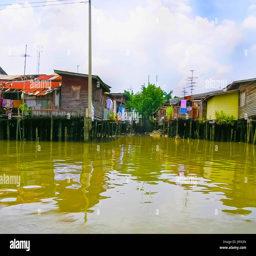
wooden slums on stilts the riverside